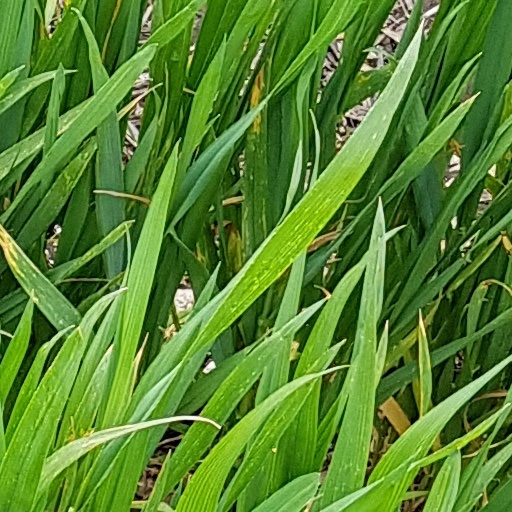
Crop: wheat